Santa María (volcano)

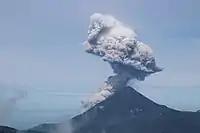
Santiaguito, 2016 eruption

The 1902 eruption was followed by 20 years of dormancy. New eruptions began in 1922, with the extrusion of a lava dome complex in the crater left by the 1902 eruption. The lava dome complex, named Santiaguito, is still active today with over 1 km of lava erupted so far. The lava dome complex has four main domes: El Caliente, La Mitad, El Monje and El Brujo. The currently active vent is El Caliente.